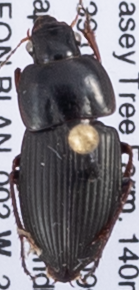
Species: Anisodactylus dulcicollis
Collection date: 2018-06-19
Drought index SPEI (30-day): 1.45
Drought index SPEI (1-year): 0.9
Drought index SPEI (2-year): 0.9